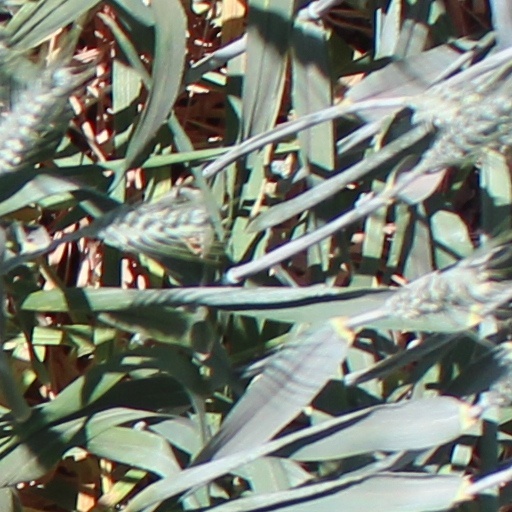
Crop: wheat